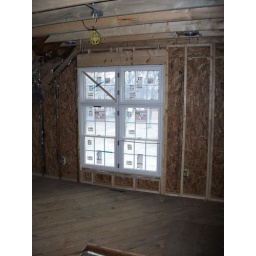
guest bedroom feature window and lighting/wiring in place